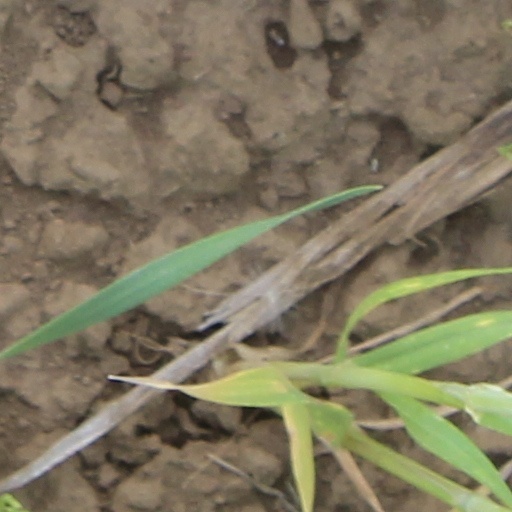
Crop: wheat